Chennaiyin FC

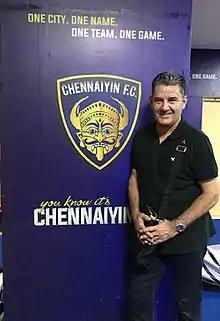
John Gregory led the team to ISL title in his first season

On 3 July 2017, the club announced the appointment of former Aston Villa Manager John Gregory as the head coach for the 2017–18 season. He took charge in September and the club traveled to Thailand for pre-season. Chennaiyin lost Gregory's first league game as head coach on 19 November against FC Goa. The team won its next three matches against Northeast United FC, FC Pune City and ATK. Mumbai City FC brought Chennaiyin FC's winning run to an end with a battling 1–0 win at home inside the Mumbai Football Arena. The blues then travelled to Sree Kanteerava Stadium, where they beat Bengaluru FC 2–1 in a tightly contested match. Chennaiyin FC were held to a 1–1 draw when they faced Kerala Blasters at home in their next game. In spite of the draw, The Blues went top of the table with 13 points after seven games. The team went on to win the finals against Bangalore on their home ground and became the champions for the second time. Chennaiyin FC finished as runner-ups in AIFF Super Cup 2019 where they lost to FC Goa 2–1. Following Indian Super League glory in 2017–18, Chennaiyin became the first Indian club, representing the ISL, to play in the AFC Cup, as they drew 0–0 with Colombo FC in Sri Lanka on 6 March 2019. A week later, they won the second leg 1–0 in Chennai to progress to the 2019 AFC Cup group stage. Chennayin FC is the first ISL club to reach in Group stage of AFC Cup 2019 i.e. in Group E. They played a tie of 0–0 to Minerva Punjab FC on 3 April 2019 and won 2–0 to Nepalese club Manang Marshyangdi Club on 17 April 2019 whereby Maílson Alves and Chris Herd were also accompanied by win against Abahani Limited Dhaka by 1–0 and goal scorer was Anirudh Thapa on 30 April 2019. On 19 June 2019 Chennaiyin FC faced a draw of 1–1 against Minerva Punjab F.C. where Mohammed Rafi secured a goal in the last minute of game. On John Gregory's 65th birthday the club announced that the coach's contract was renewed which will expire soon after the 2019–20 Indian Super League season. After losing the AFC Cup the club then made some shocking decisions by releasing their captain, Mailson Alves and Raphael Augusto as a preparation for the 2019–20 Indian Super League season. They also released some of the Indian players in their team which includes C.K. Vineeth, Mohammed Rafi, Halicharan Narzary, Isaac Vanmalsawma. They then signed Nerijus Valskis, Lucian Goian, Dragoș Firțulescu, André Schembri, Masih Saighani and Rafael Crivellaro to strengthen their squad. On 30 November 2019 John Gregory resigned from his post as head coach even though owner Mrs. Vita Dani tried in vain to get him to stay. Under his guidance Chennai won their second Indian Super League trophy.